Amy Davidson

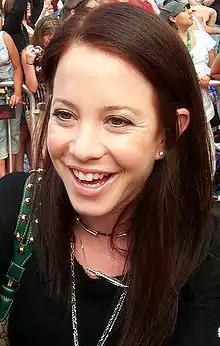
Davidson in June 2006

Amy Davidson (born September 15, 1979) is an American actress. She played Kerry Hennessy in the ABC sitcom "8 Simple Rules".